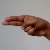
The image shows a hand gesture representing the letter 'H' in Indian Sign Language.